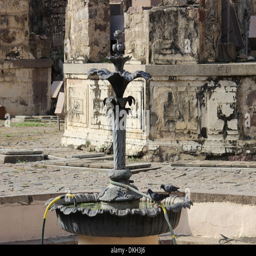
another view of the water fountain